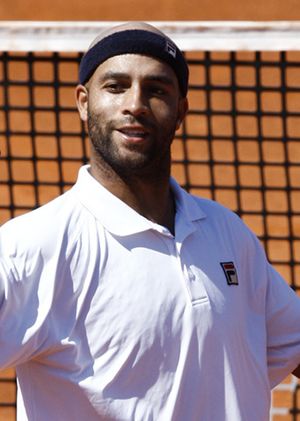
James Blake (tennisspiller)
James Riley Blake er en amerikansk tennisspiller, der blev professionel i 1999. Han har igennem sin karriere vundet 10 single- og 5 doubletitler, og hans højeste placering på ATP's verdensrangliste er en 4. plads, som han opnåede i november 2006.